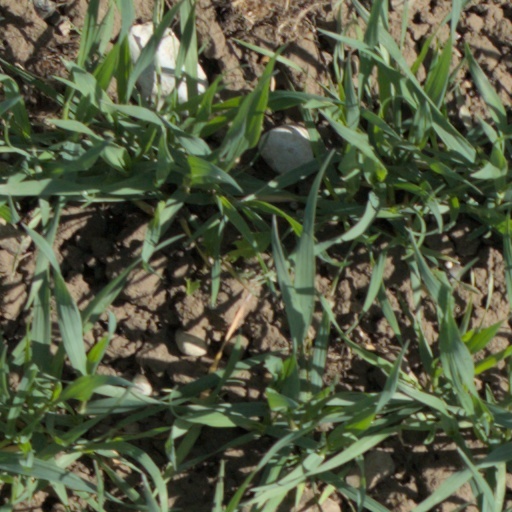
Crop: wheat